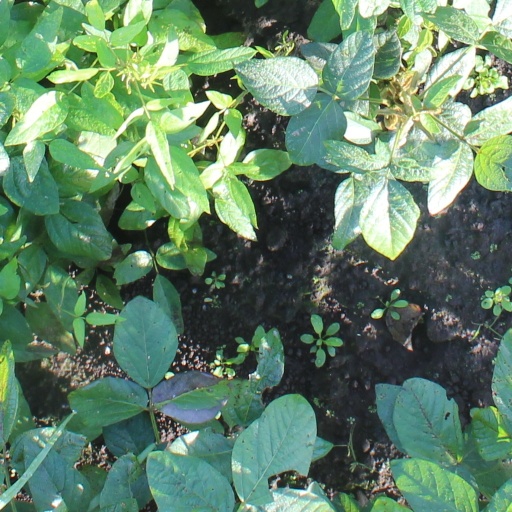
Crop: soybean